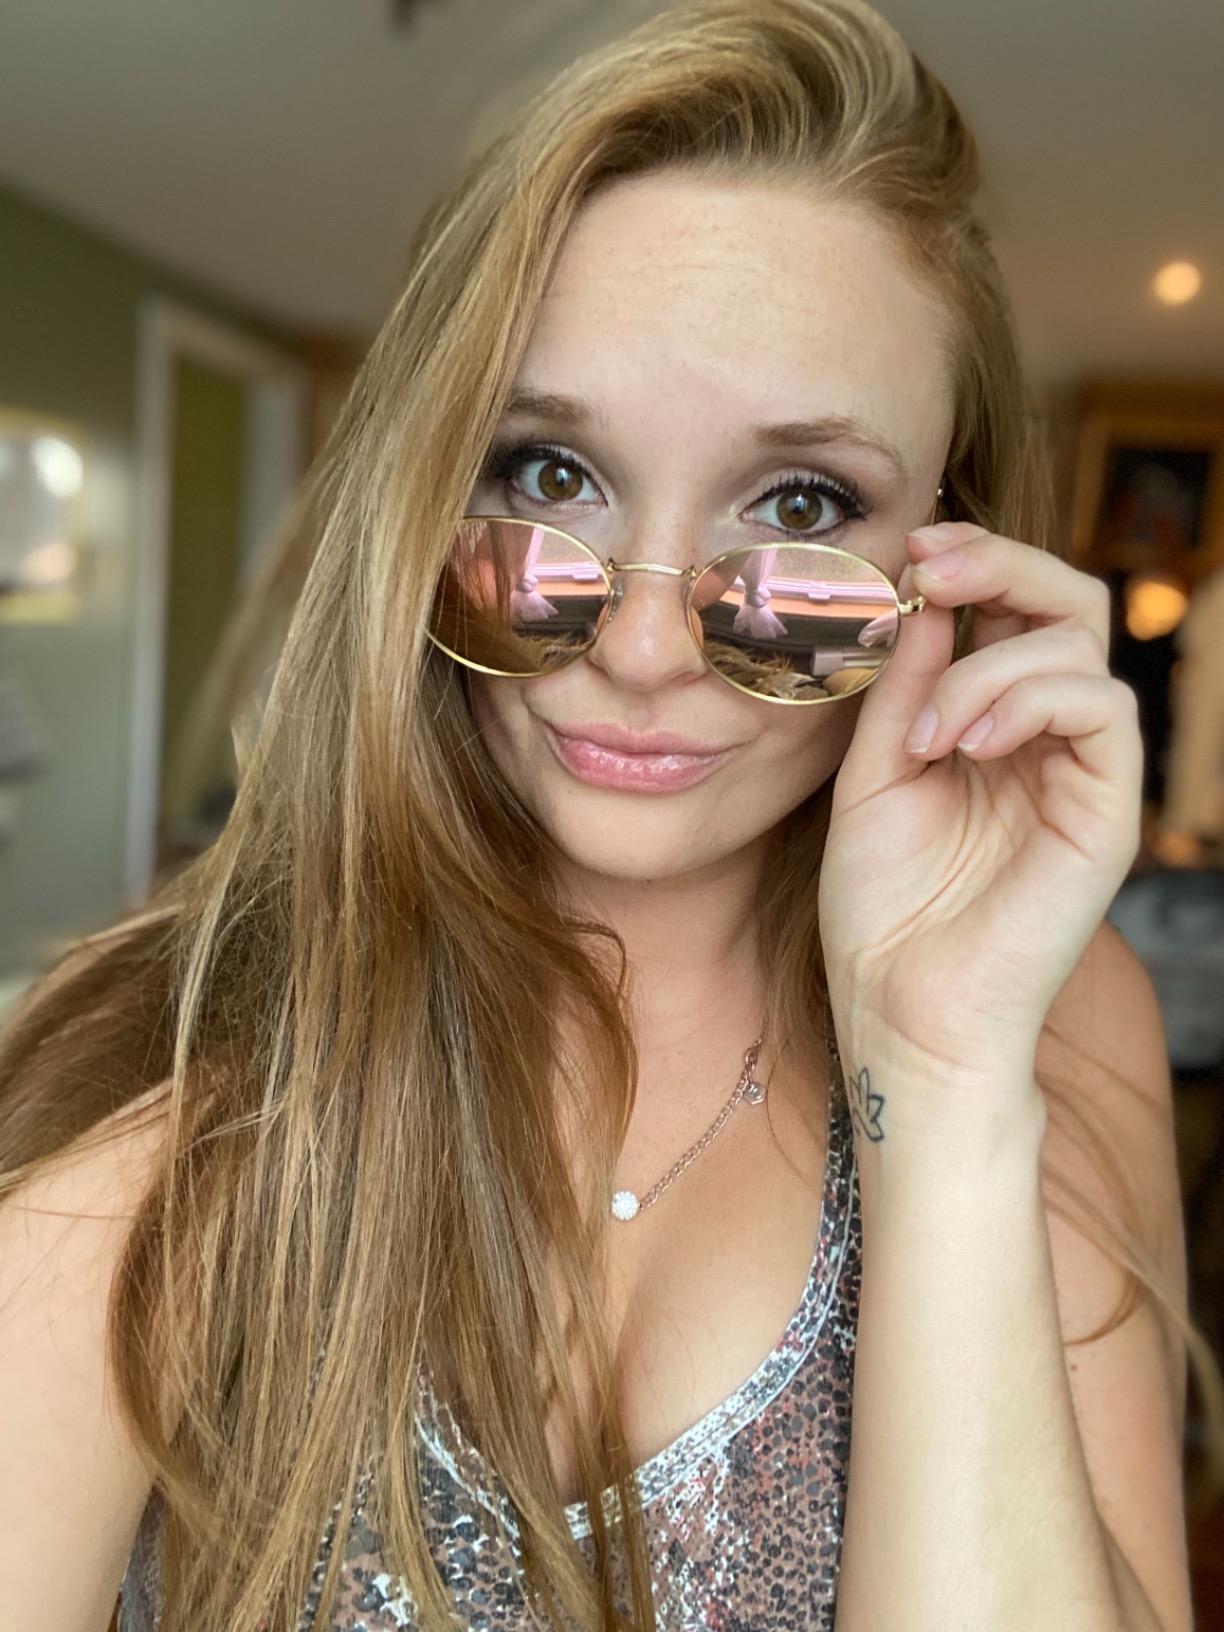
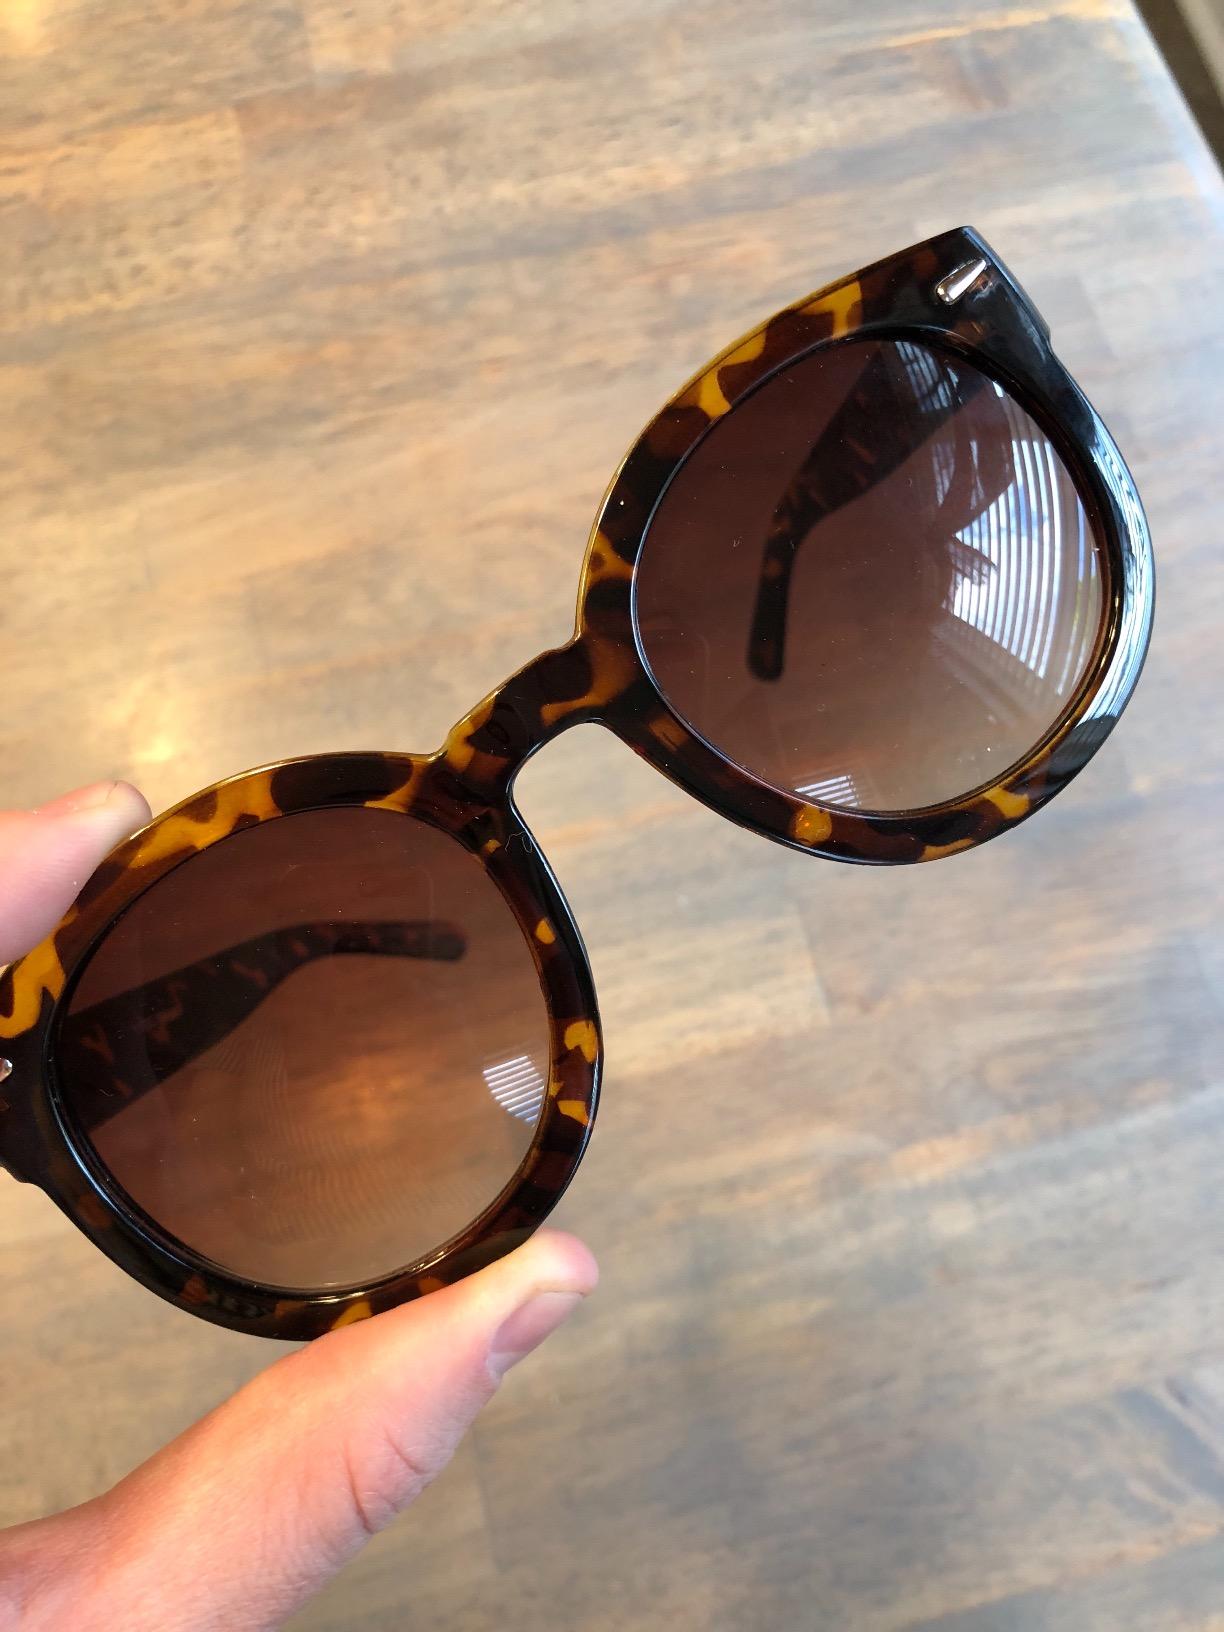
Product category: accessories_sunglasses
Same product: no